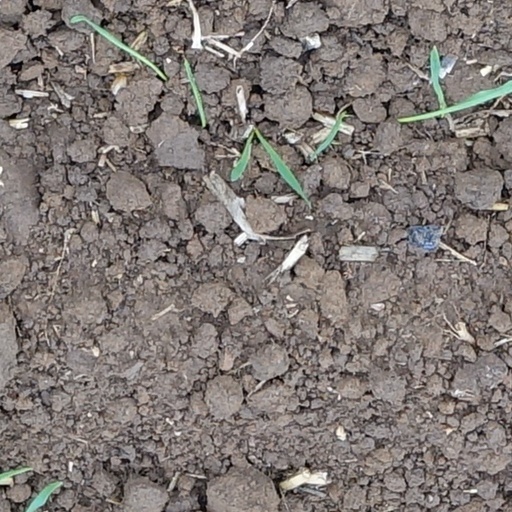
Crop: wheat